Penhallam

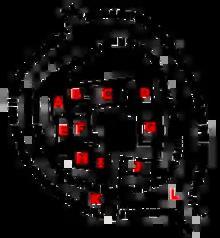
Diagram of the main manor house; A - brewhouse/bakehouse; B - buttery; C - hall; D - wardrobe; E - pantry; F - kitchen; G - camera; H - lodgings; I - larder: J - chapel; K - bridge and gatehouse; L - moat

Tyrold and Richard fitz Turold founded what eventually became known as the Cardinham family, who became powerful Cornish landowners and agents for the Crown. Penhallam was an important manor for them, and it may have acted as their administrative "caput" before the family established their main castle at Cardinham. The family probably visited several times a year, possibly to go hunting in the deer park they established stretching up the valleys to the south-west. From around 1180 onwards, under either Robert fitz William or Robert de Cardinham, the manor house began to be redeveloped, with the ringwork defences being mostly demolished in the process.